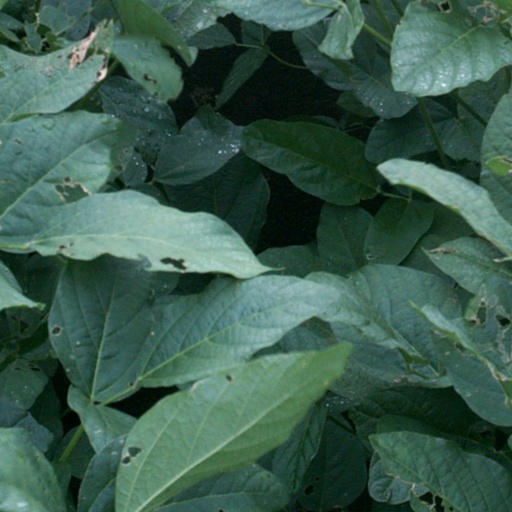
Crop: soybean